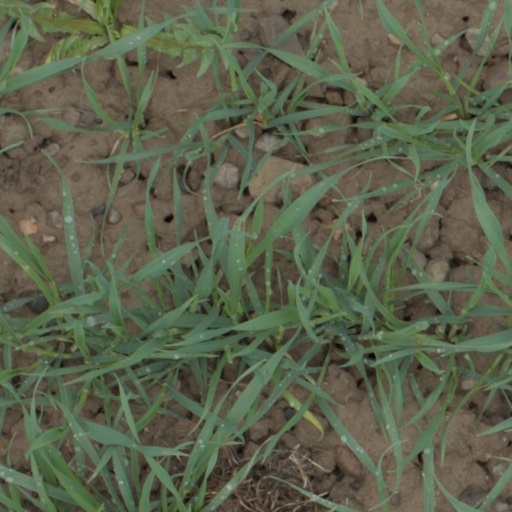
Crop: wheat